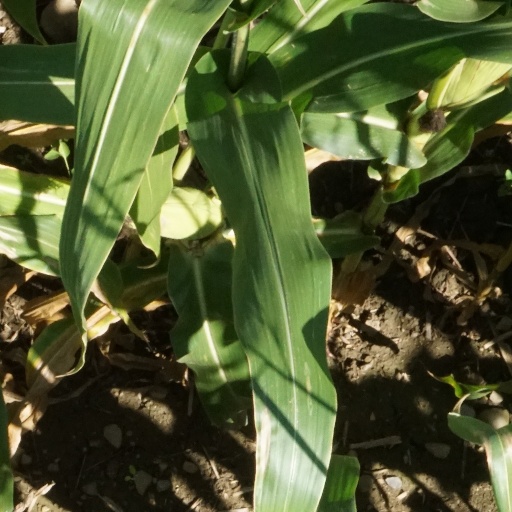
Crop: maize; corn